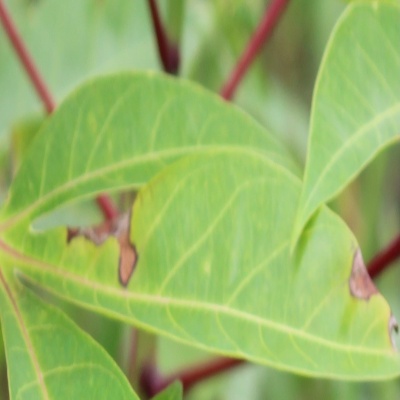
Crop: Cassava
Condition: brown spot